Albanians in Montenegro

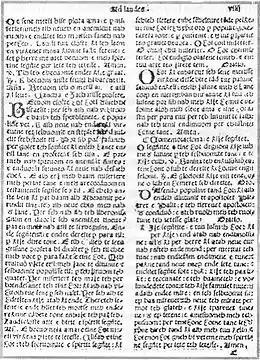
A page from the "Meshari".

Meshari (Albanian for "Missal") the oldest published book in Albanian was written by Gjon Buzuku, a Catholic Albanian cleric in 1555. Gjon Buzuku was born in the village of Livari in Krajina (Krajë in Albanian) in the Bar region.